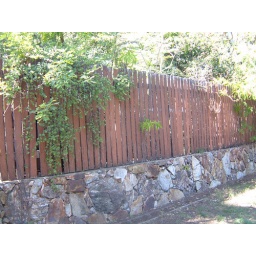
Including the most huge Jade tree i have ever seen spilling over the fence